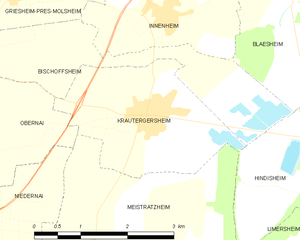
Carte des communes françaises